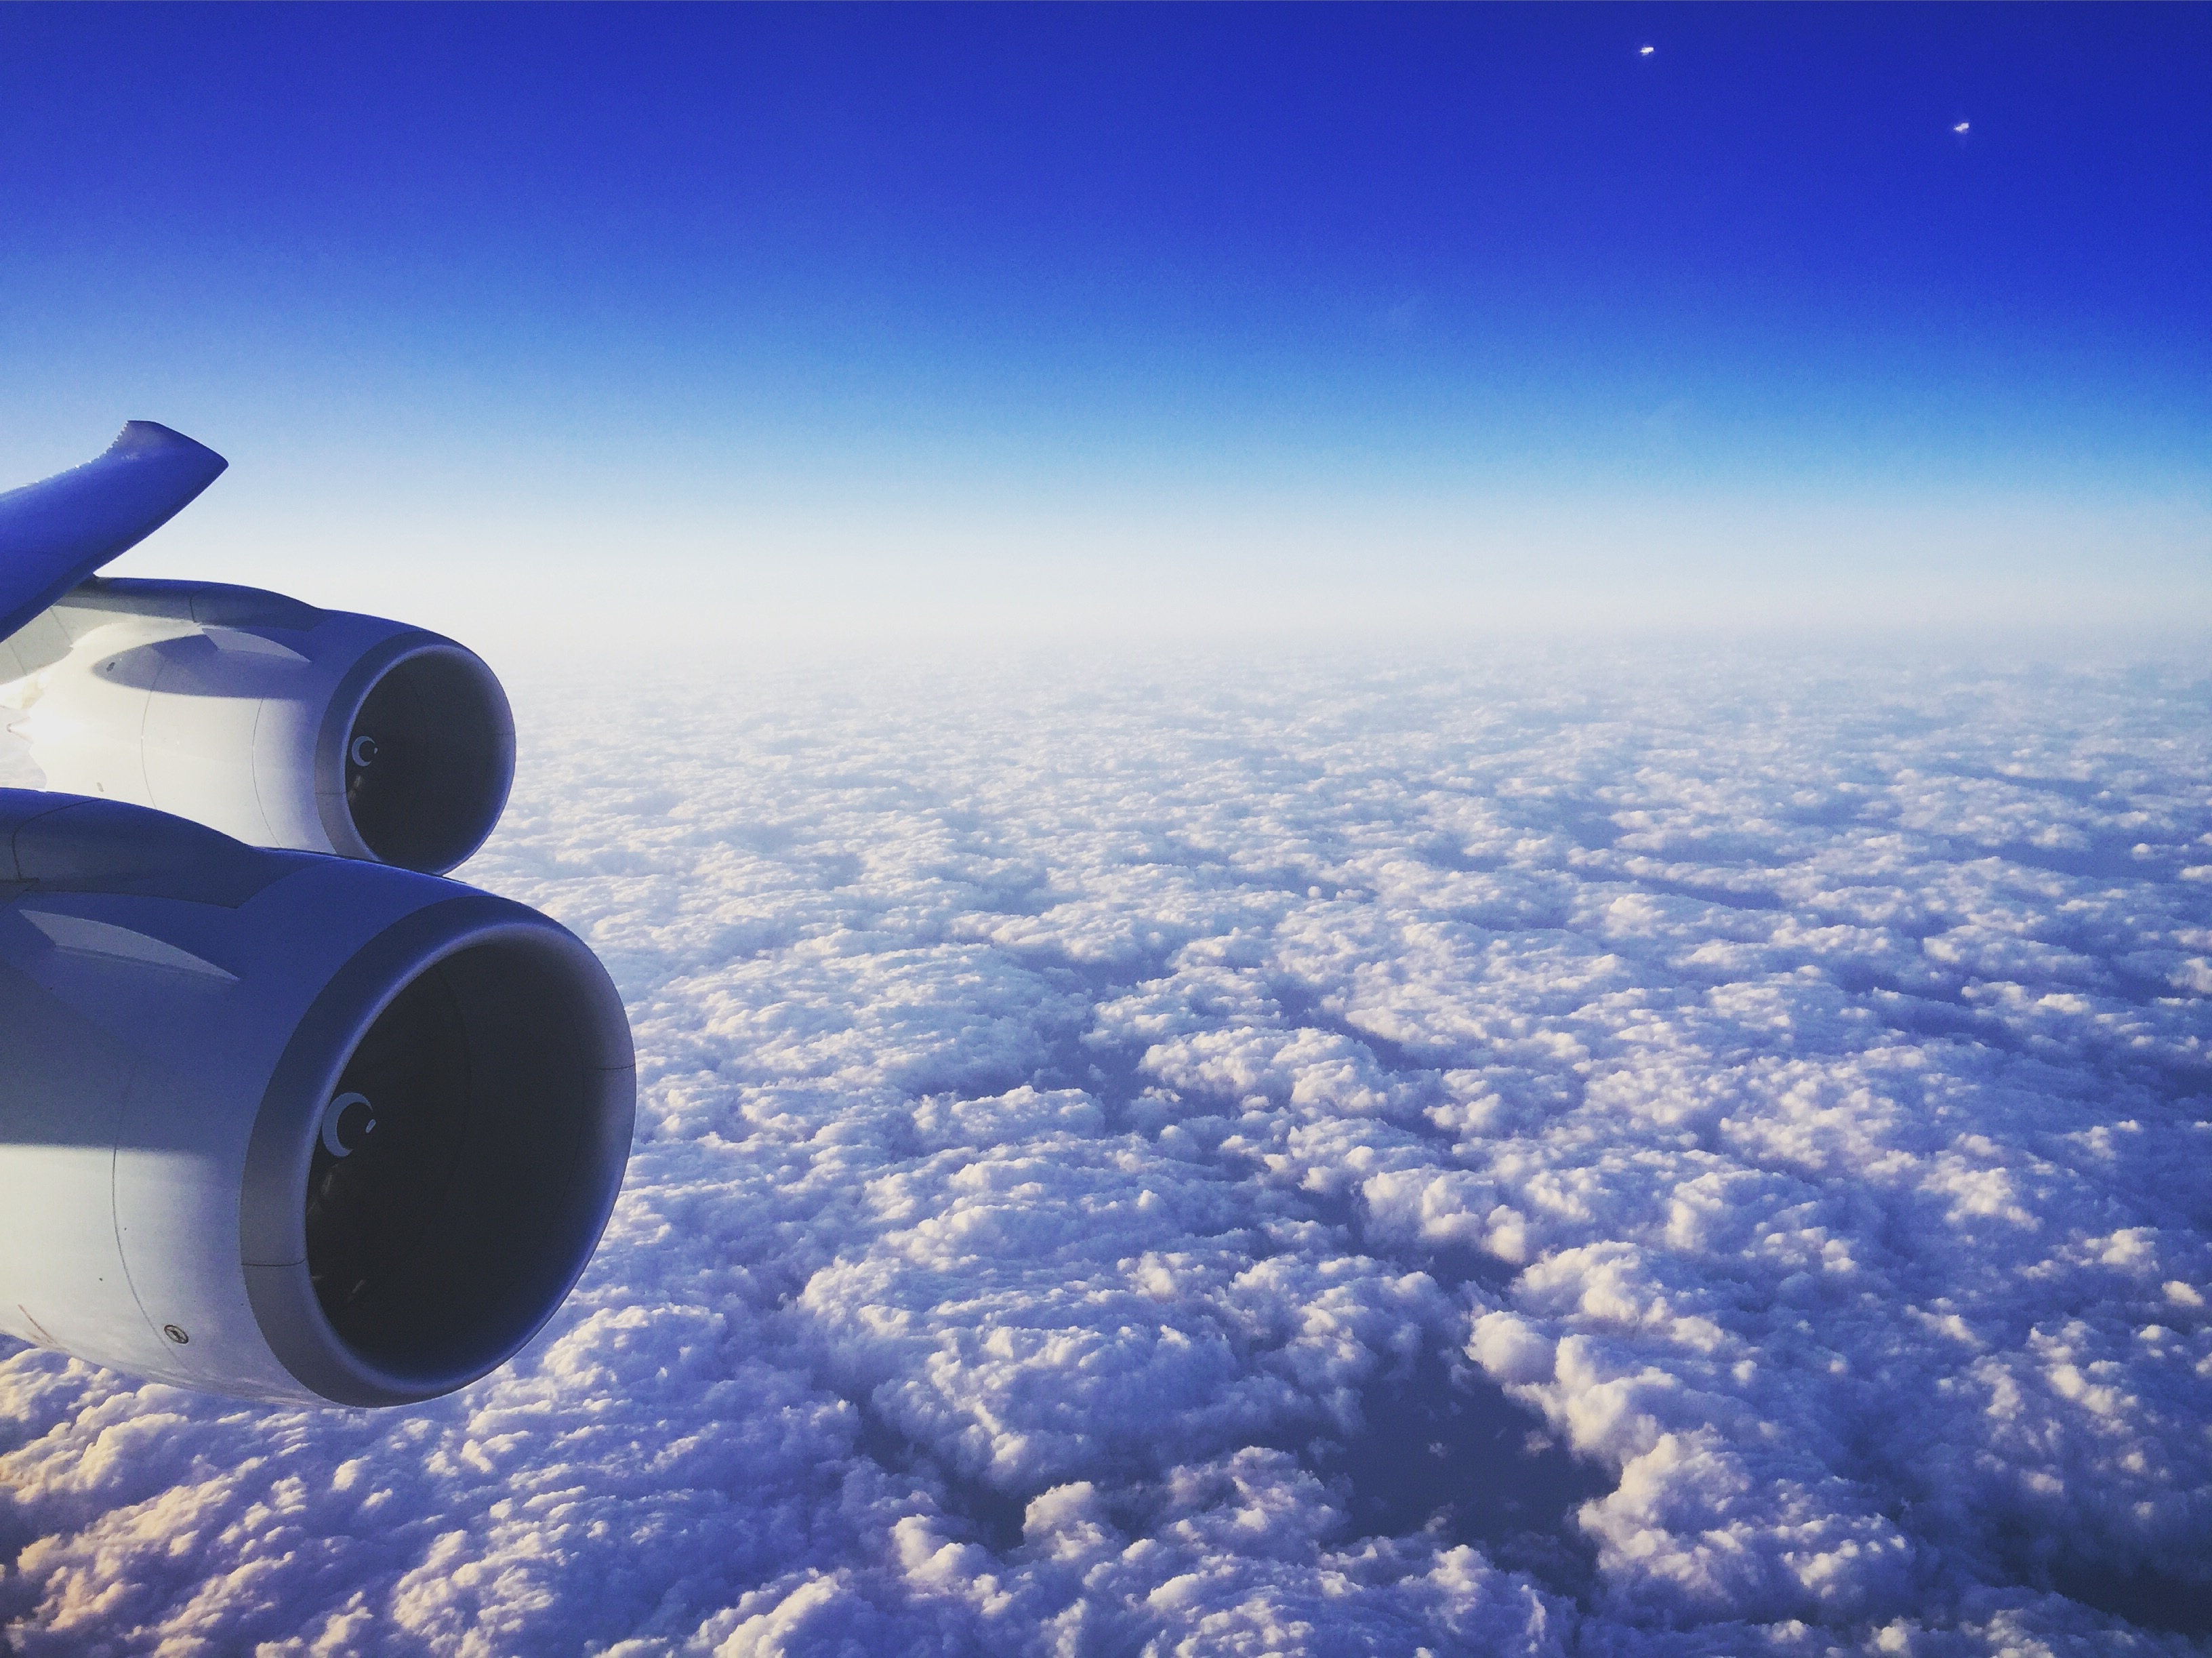
cloud, sky, atmosphere, airplane, aircraft, vehicle, flight, space, blue, arctic, outer space, screenshot, air travel, atmosphere of earth, computer wallpaper